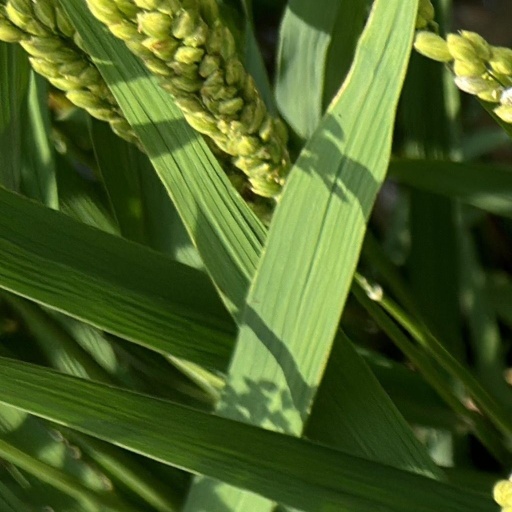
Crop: rice